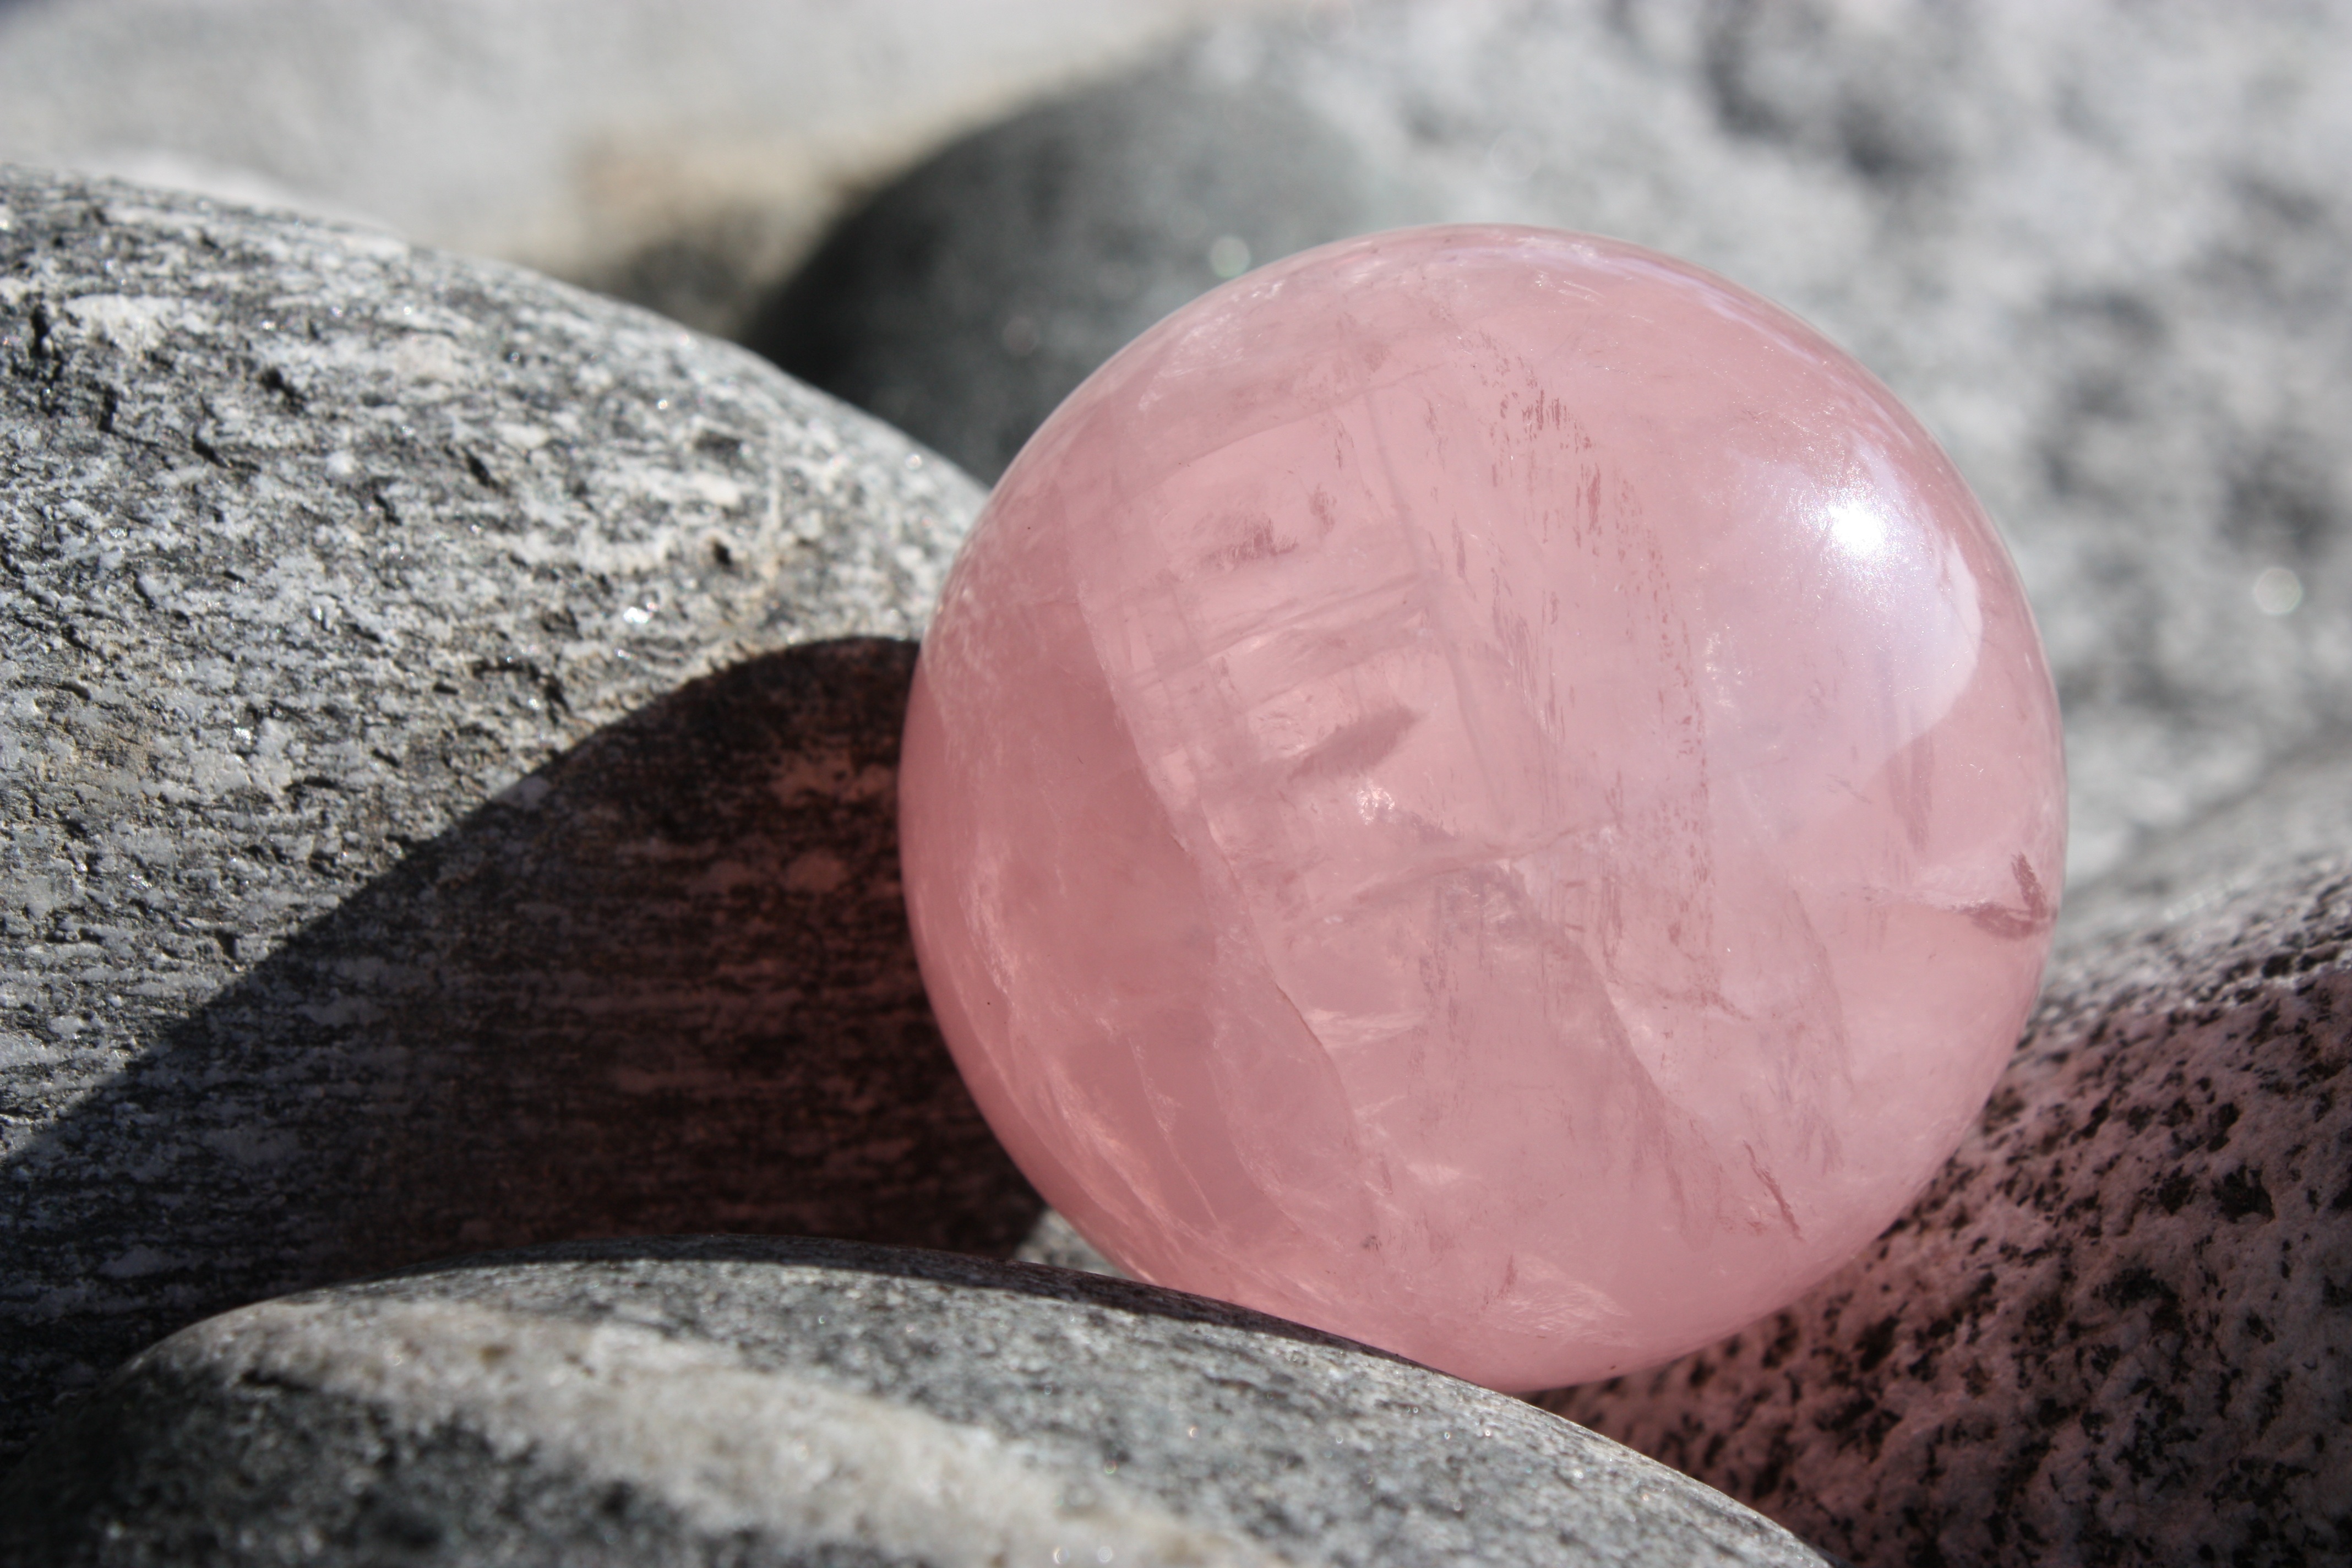
hand, rock, decoration, garden, pink, material, close up, jewellery, stones, art, ball, mineral, quartz, macro photography, about, rose quartz, fashion accessory